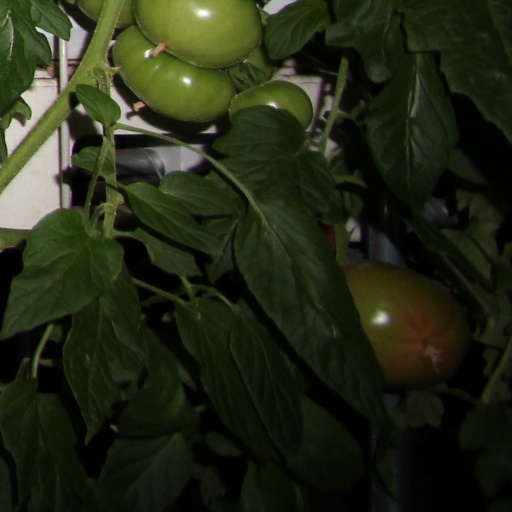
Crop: tomato